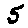
Label: 5